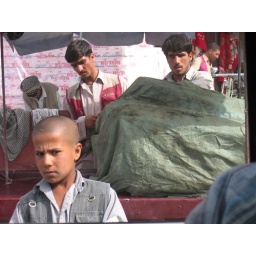
boy in Kabul market II